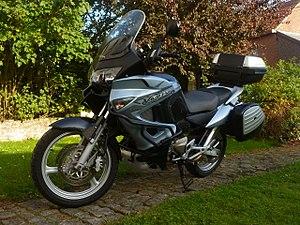
La Varadero est une motocyclette du constructeur japonais Honda. Elle existe en deux cylindrées : 125 cm³ et 1 000 cm³. Son appellation, fait référence à la station balnéaire Varadero située dans les Caraibes.